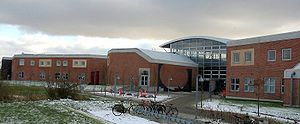
Aalborg Universitet
Aalborg Universitet
Aalborg Universitet blev grundlagt i 1974 og hed indtil 1994 Aalborg Universitetscenter.